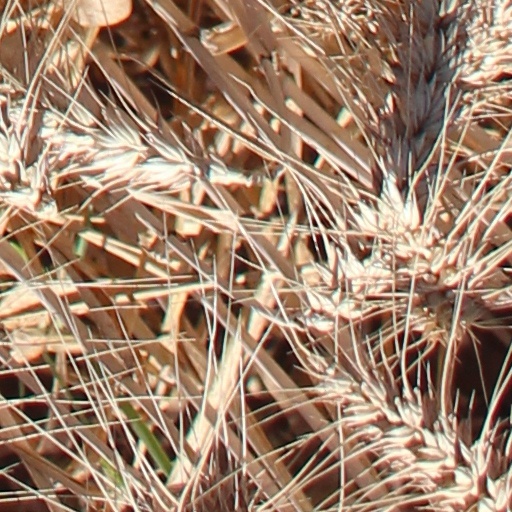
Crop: wheat